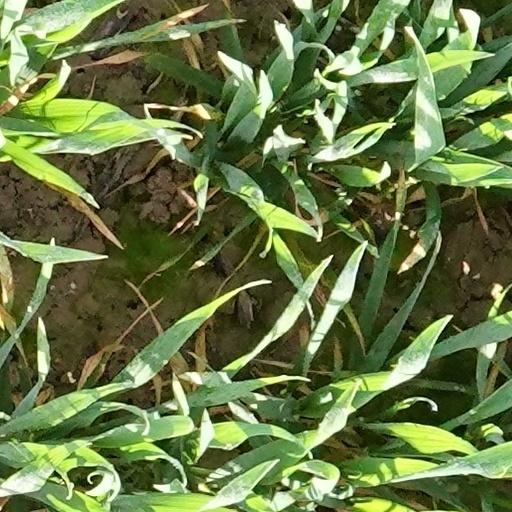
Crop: wheat